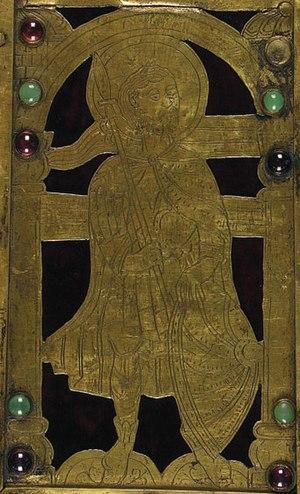
Vaišvilkas est un Grand-duc de Lituanie.